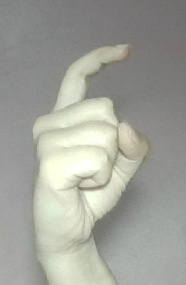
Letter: ra